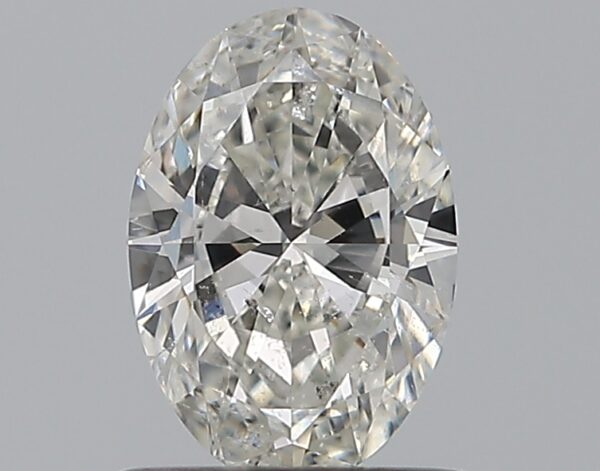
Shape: oval
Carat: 0.7
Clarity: SI2
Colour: H
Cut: EX
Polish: EX
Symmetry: VG
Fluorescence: N
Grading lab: GIA
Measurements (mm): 7.23 x 4.98 x 2.98